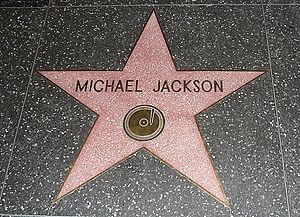
Michael Jackson [ˈmaɪkəl ˈd͡ʒæksən], né le 29 août 1958 à Gary et mort le 25 juin 2009 à Los Angeles, est un auteur-compositeur-interprète, danseur-chorégraphe et acteur américain.